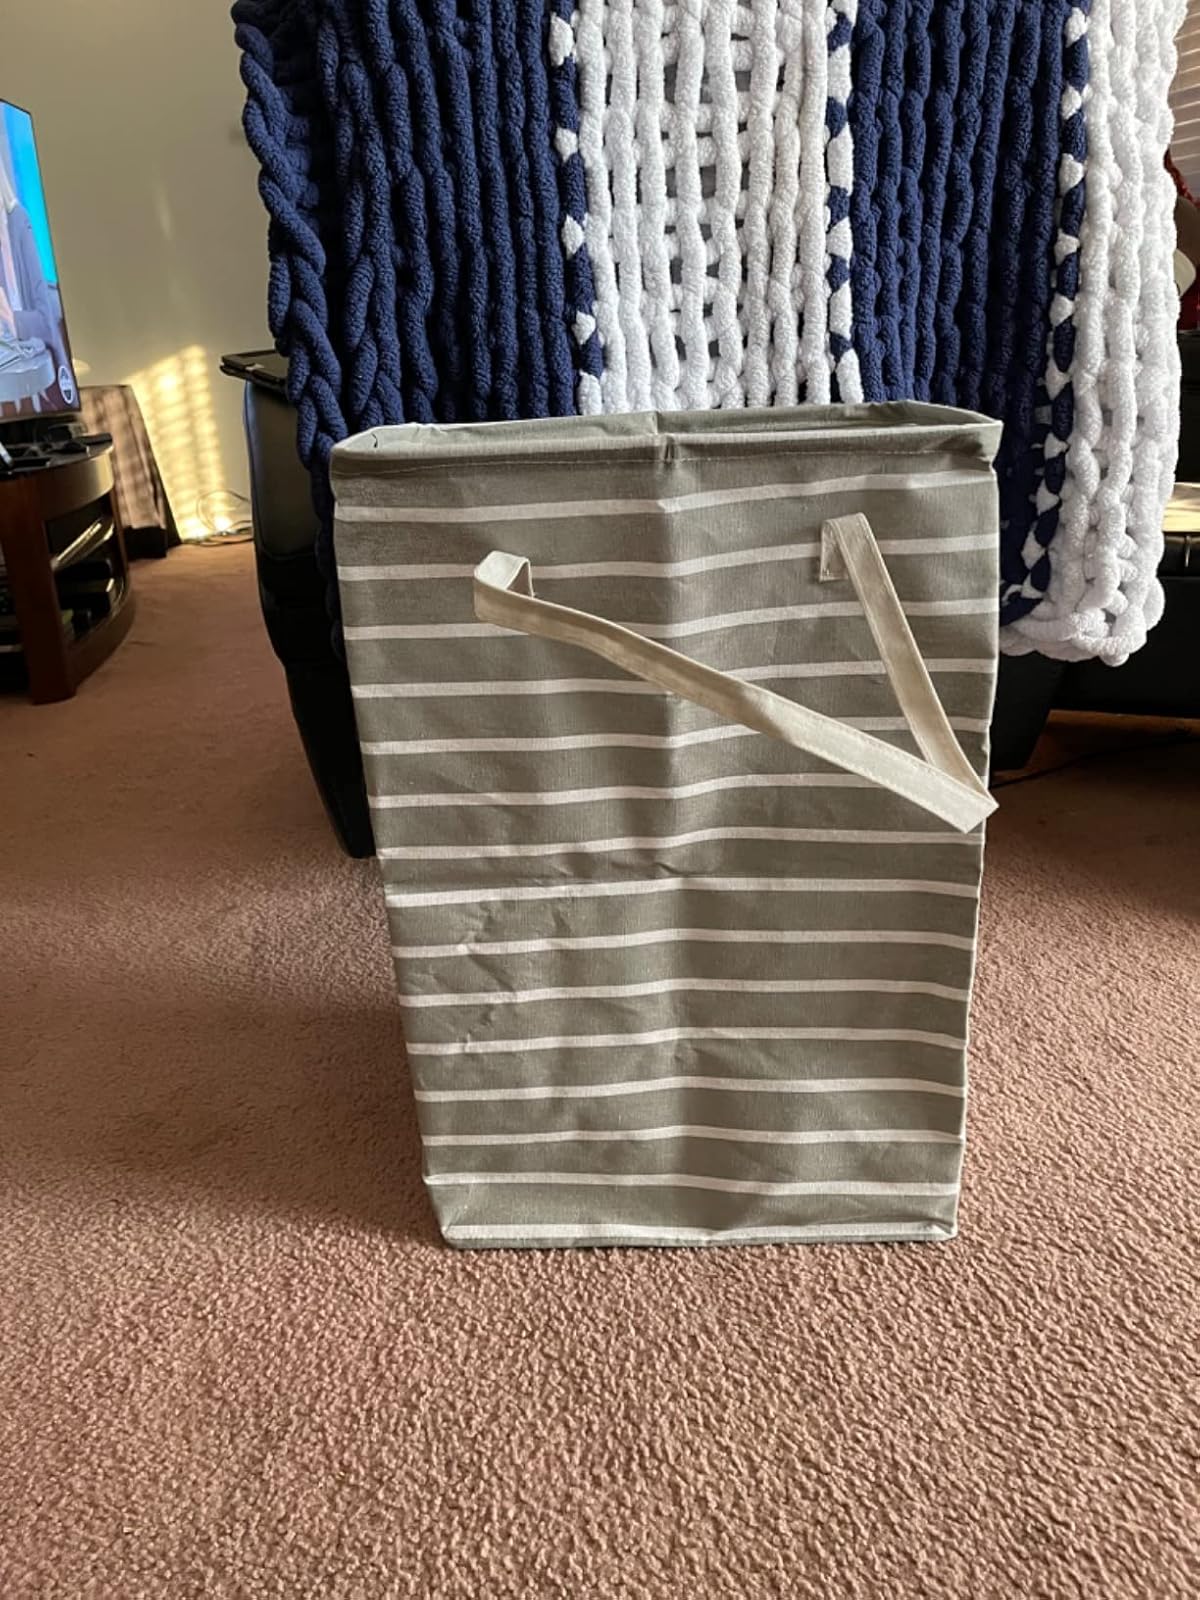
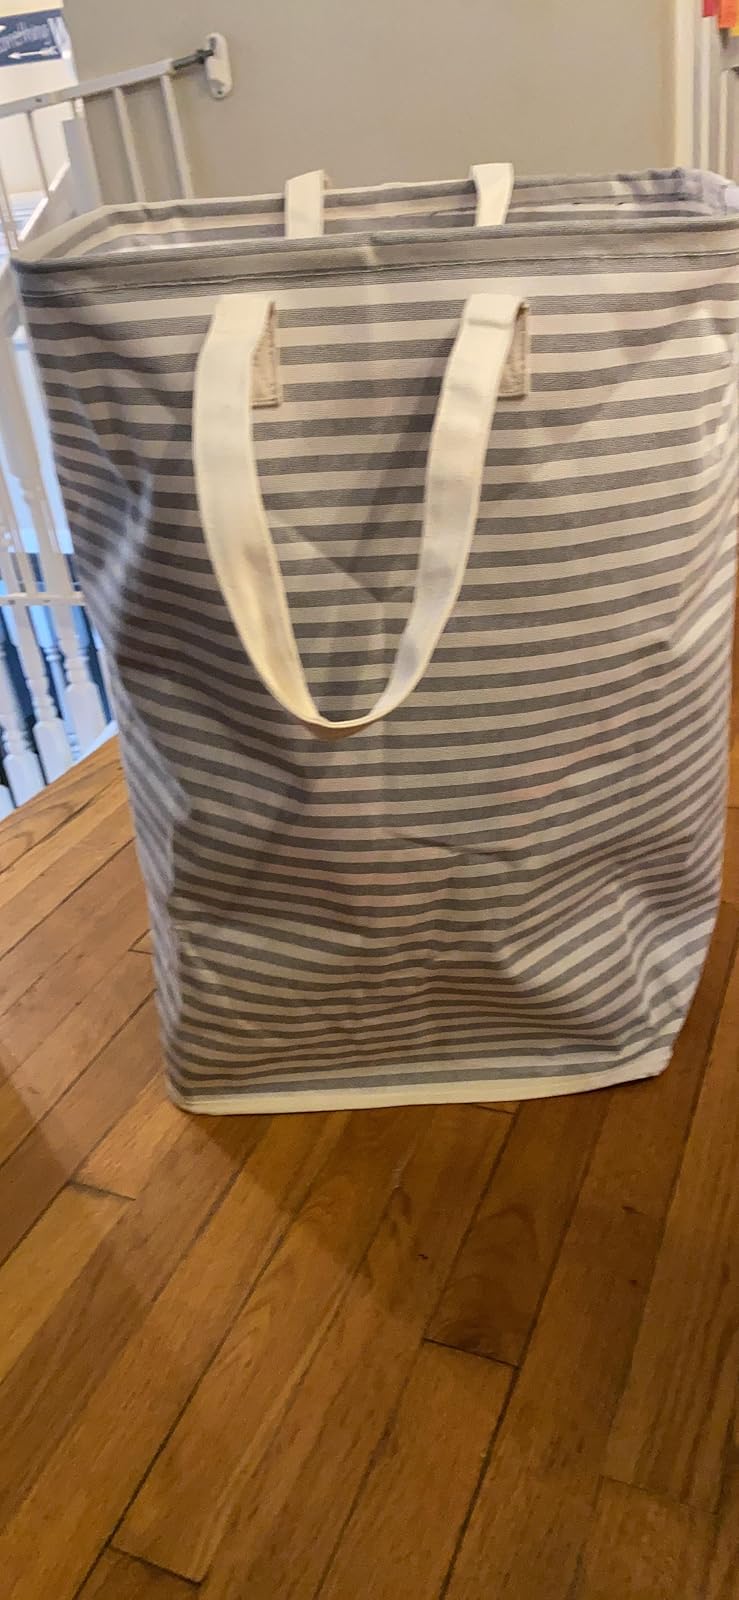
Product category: items_hamper
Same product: no